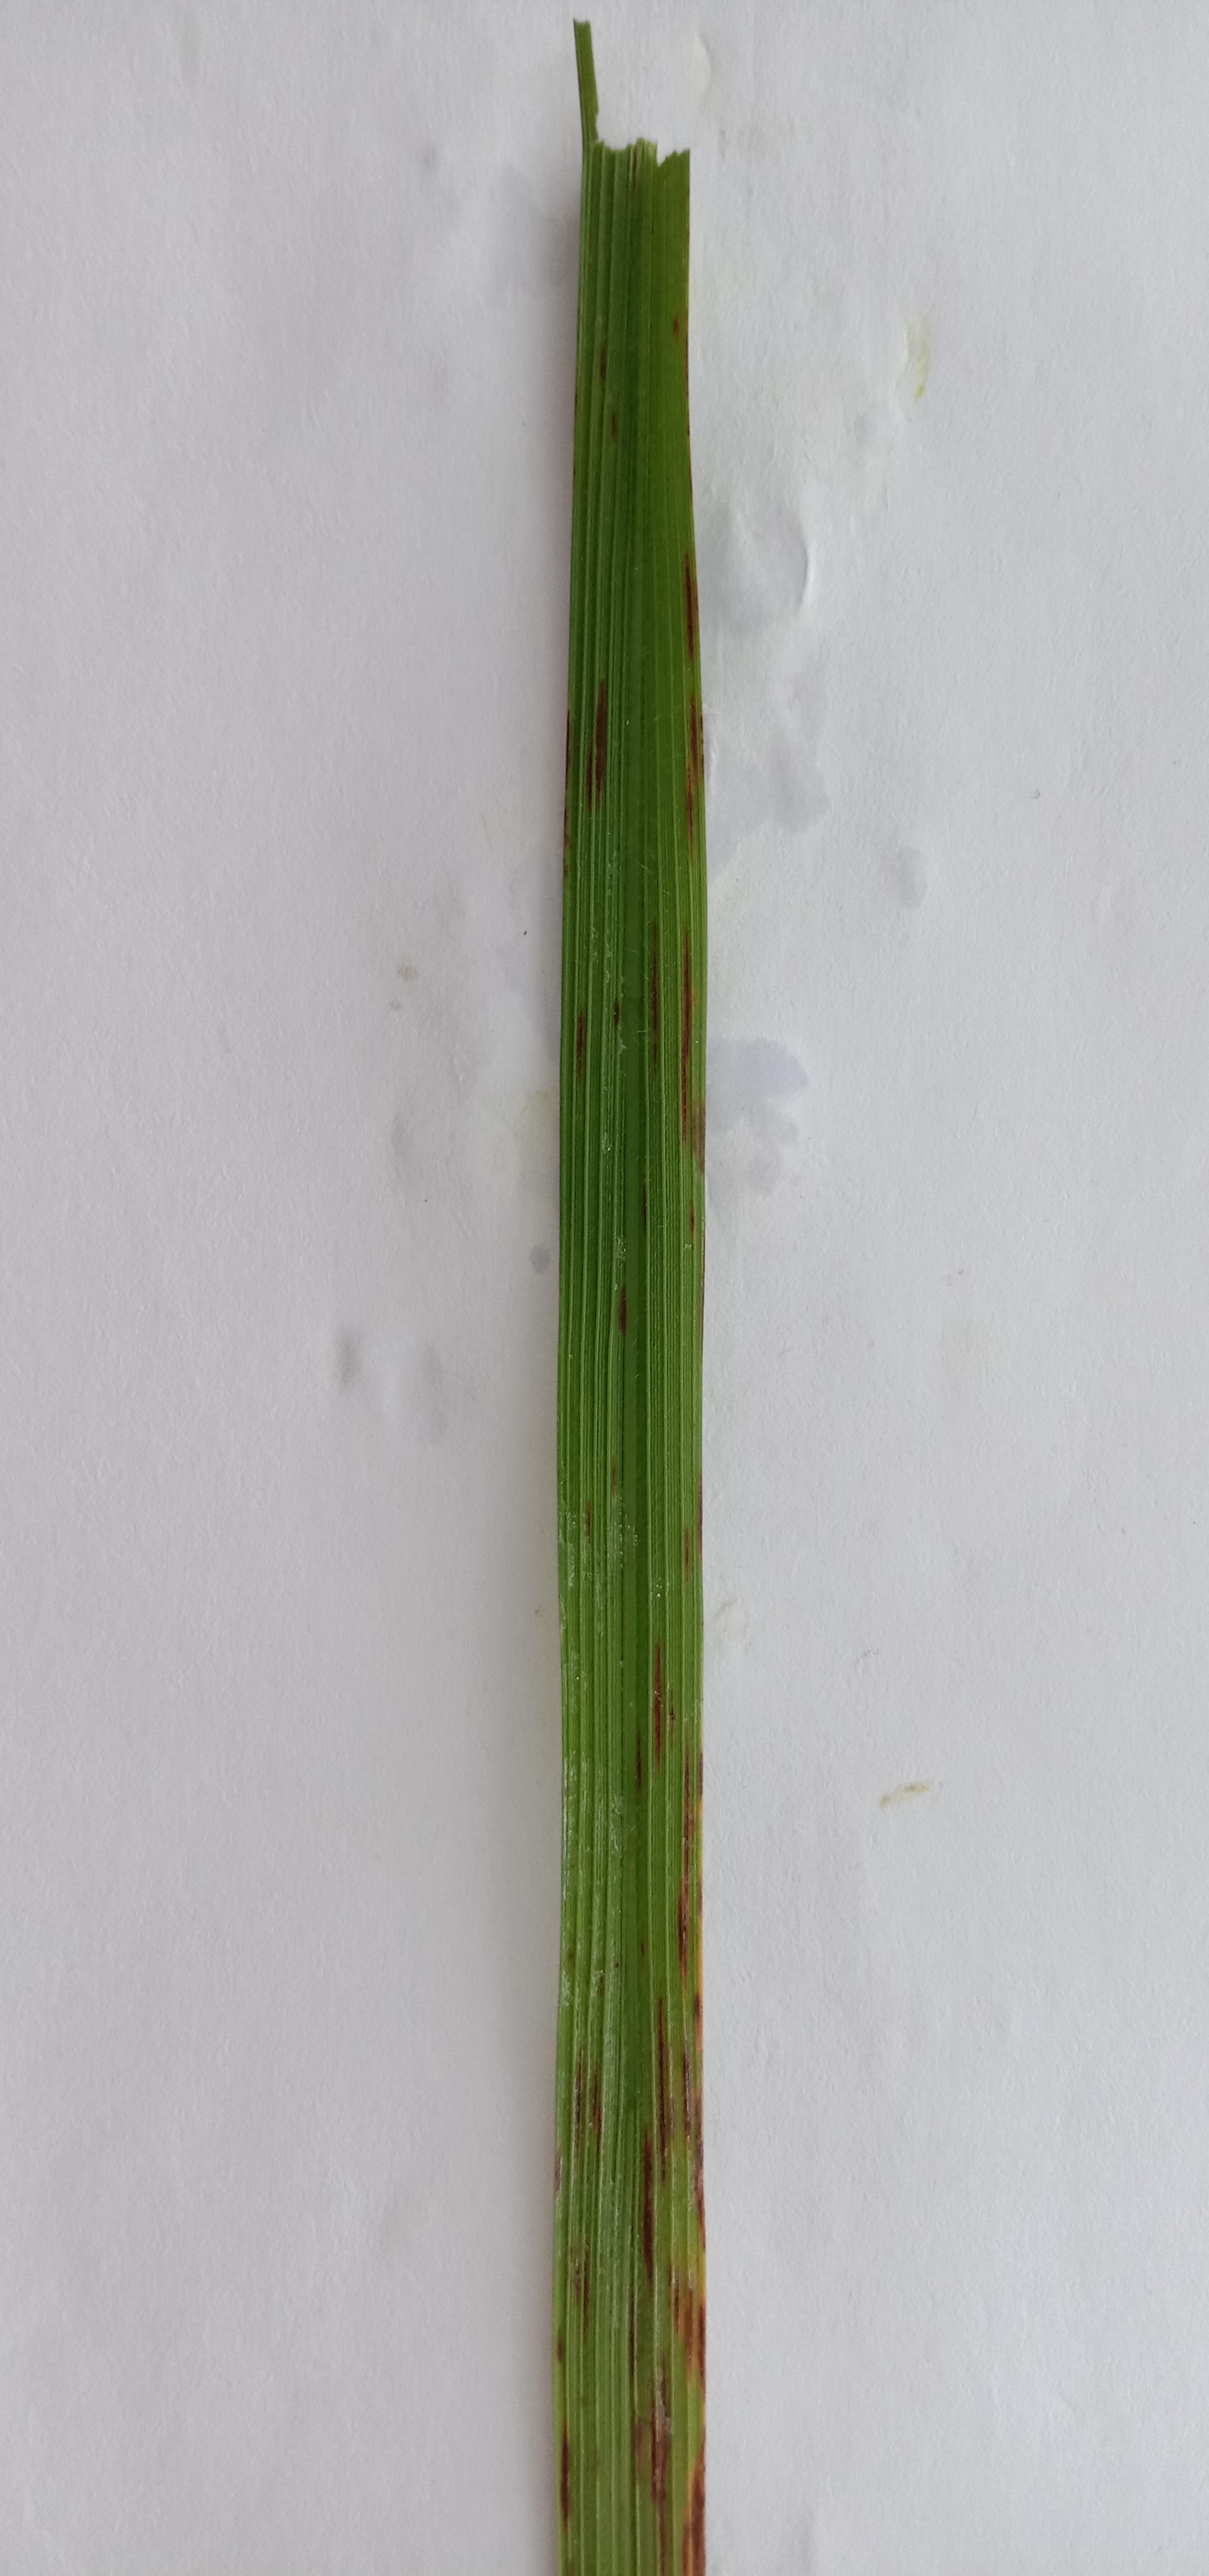
Label: Rice___Leaf_Blast